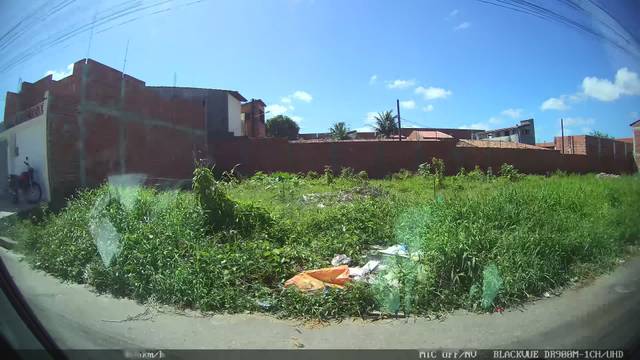
Region: Brazil
Coordinates: -3.794, -38.549